Tilt–shift photography

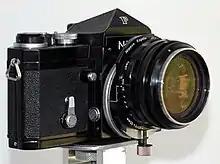
The 1961 35 mm 3.5 PC-Nikkor lens—the first perspective-control lens for a 35 mm camera

In photography, a perspective-control lens allows the photographer to control the appearance of perspective in the image; the lens can be moved parallel to the film or sensor, providing the equivalent of corresponding view camera movements. This movement of the lens allows adjusting the position of the subject in the image area without moving the camera back; it is often used to avoid convergence of parallel lines, such as when photographing a tall building. A lens that provides only shift is called a shift lens, while those that can also tilt are called tilt–shift lenses. The terms "PC" and "TS" are also used by some manufacturers to refer to this type of lens.